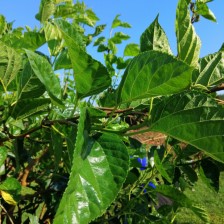
Variety: BlackOodTurkey